Gift economy

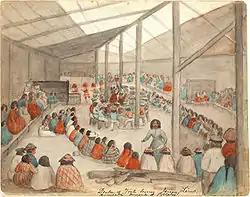
Watercolor by James G. Swan depicting the Klallam people of chief Chetzemoka at Port Townsend, with one of Chetzemoka's wives distributing potlatch

The concept of total prestations was further developed by Annette Weiner, who revisited Malinowski's fieldsite in the Trobriand Islands. Her critique was twofold. First, Trobriand Island society is matrilineal, and women hold much economic and political power, but their exchanges were ignored by Malinowski. Secondly, she developed Mauss' argument about reciprocity and the "spirit of the gift" in terms of "inalienable possessions: the paradox of keeping while giving". Weiner contrasted moveable goods, which can be exchanged, with immoveable goods that serve to draw the gifts back (in the Trobriand case, male Kula gifts with women's landed property). The goods given on the islands are so linked to particular groups that even when given away, they are not truly alienated. Such goods depend on the existence of particular kinds of kinship groups in society.